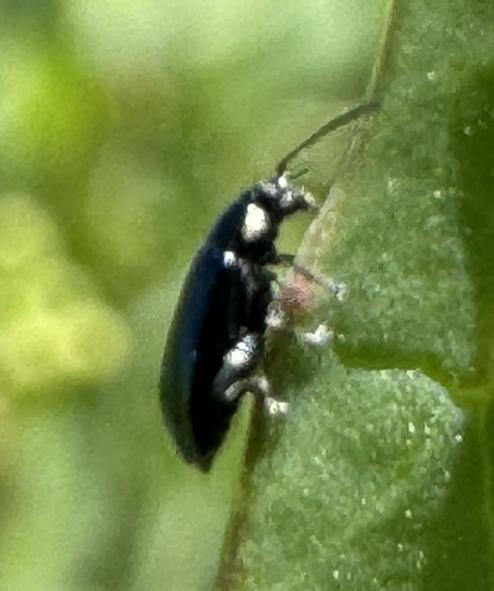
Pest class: crucifer_flea_beetle